Gorton railway station

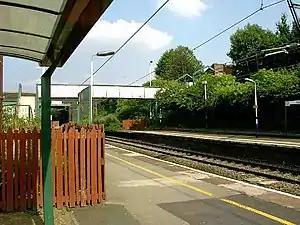
Gorton railway station in 2005

Gorton railway station serves the Gorton district of the city of Manchester, England. It is sited east of Manchester Piccadilly. The station is a stop on the Glossop and Hope Valley lines; Northern Trains operate all services that stop here and also manage the station.